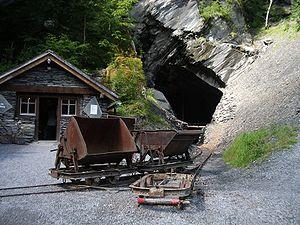
Engi est une localité et une commune suisse du canton de Glaris, située dans la commune de Glaris Sud.